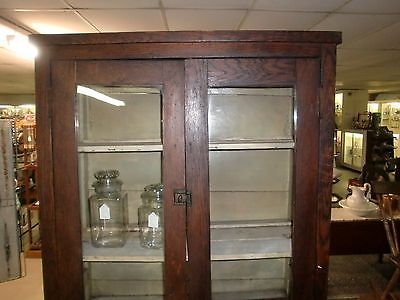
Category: cabinet